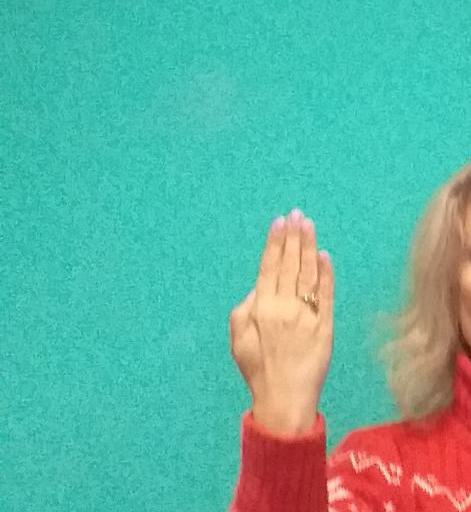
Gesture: stop_inverted